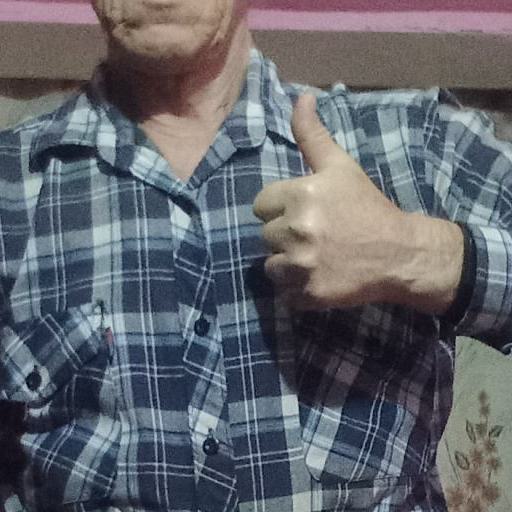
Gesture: like